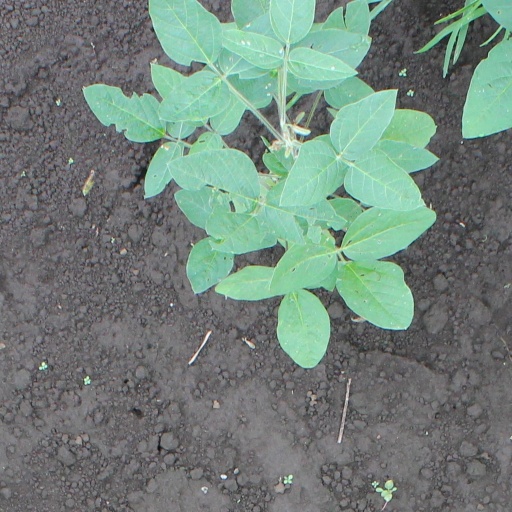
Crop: soybean